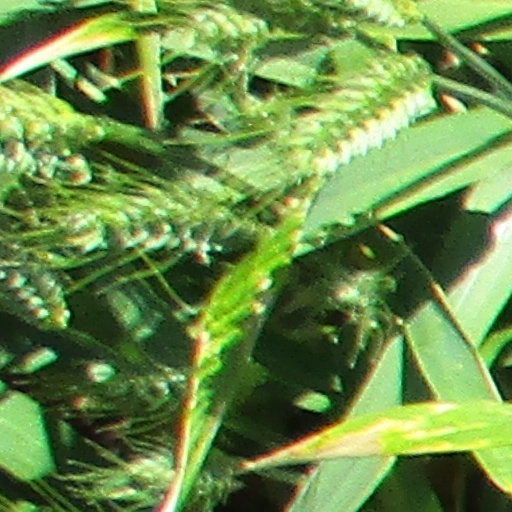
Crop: wheat